Assisted migration of forests in North America

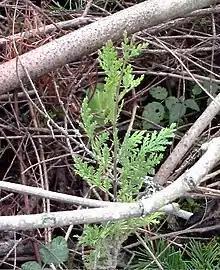
This incense cedar, whose native range is in Oregon and northern California, was one of the more southerly conifer seedlings planted after a logging operation on private land on Whidbey Island in Washington state 2019.

By 2021 the projects for climate adaptation in forestry had expanded to include planting "novel species" from southward latitudes of the same continent. An early example was the updated management plan for the Petawawa Research Forest northwest of Ottawa in the province of Ontario, Canada. In addition to planting seeds from more southerly populations of the existing species in the forest, the management guidelines also authorized experiments in planting tree species whose northernmost ranges were far to the south, notably several species of hickory, Virginia pine, and American chestnut. A 2023 article reports early success of an ongoing experiment of "assisted range expansion" in another eastern province of Canada. In Quebec forestry scientists have experimentally planted sugar maple, "Acer saccharum", northward of its current range. Losses of this species are expected in Canada due to competitive challenges from more southerly tree species moving north.